Adrienne Stewart

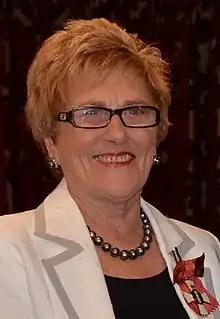
Stewart in 2015

Ellen Adrienne Peake was born in Melbourne, Australia, in 1936. She moved to New Zealand aged 19 and first worked in Wellington and Auckland. In 1958, at age 22, she started working for PDL as personal secretary to Bob Stewart, who had purchased the firm the previous year.